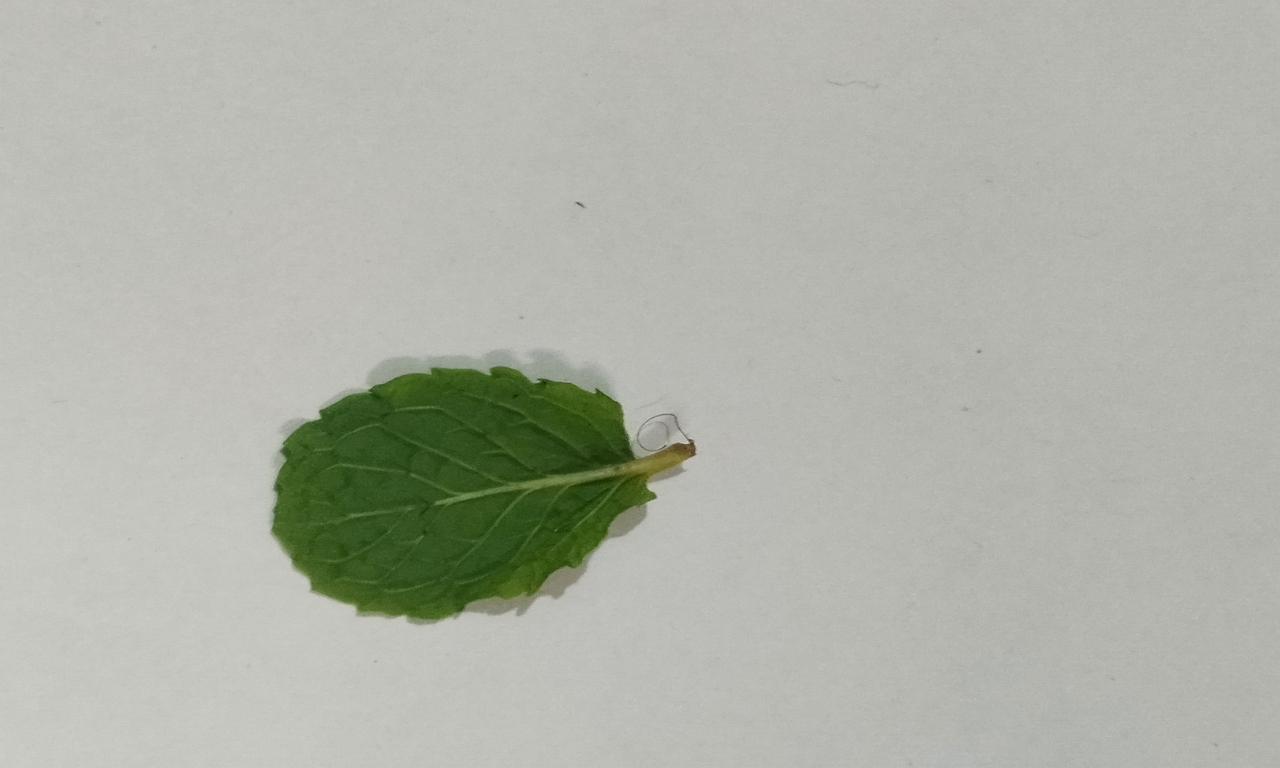
Label: Fresh